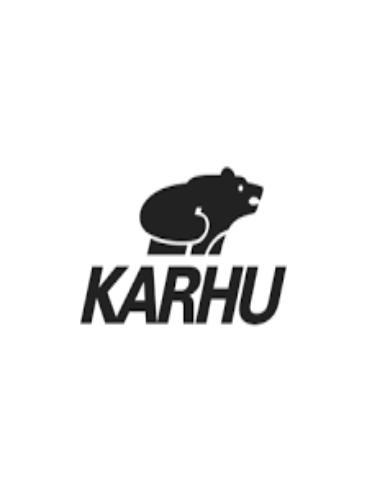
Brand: Karhu
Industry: Clothes